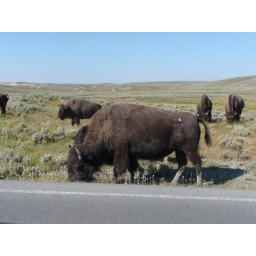
A bison on the road right next to the side of our car in Yellowstone National Park